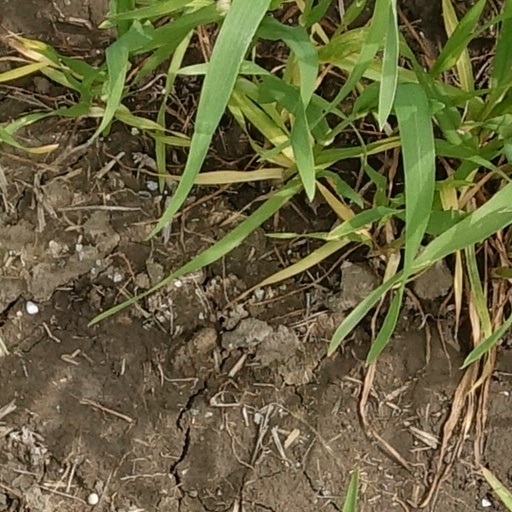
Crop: wheat